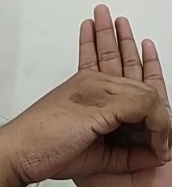
ASL sign: 0